No Surrender (2005)

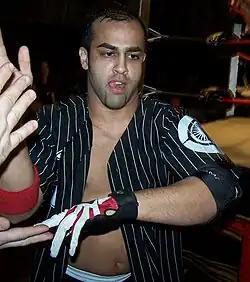
An adult Indian male wearing a black and white striped shirt.

The event opened with a tag team match between America's Most Wanted (Chris Harris and James Storm; AMW) and the team of Alex Shelley and Michael Shane, who were accompanied by Traci. The duration of the bout was 11 minutes and 47 seconds. At one point, Storm lifted up Shane, so Harris could dive off the top rope and bash him in the chest with his forearm. Later, Storm was thrown out of the ring but held on to the top rope. He attempted to pull himself back in, however, Shelley dropkicked him from inside the ring, knocking him to the outside. AMW won the match after Storm pinned Shelley following a kick to the chin.